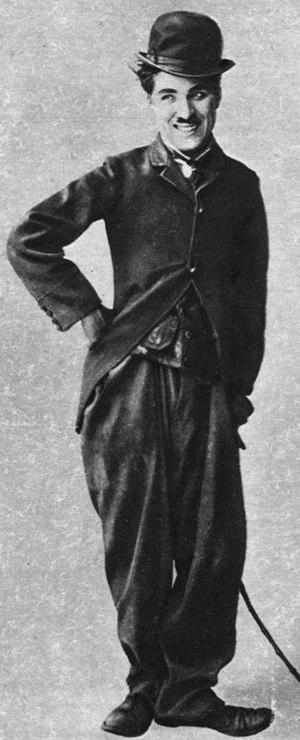
Charles Spencer Chaplin, dit Charlie Chaplin [ˈt͡ʃɑːli ˈt͡ʃæplɪn], né le 16 avril 1889 probablement à Londres et mort le 25 décembre 1977 à Corsier-sur-Vevey, est un acteur, réalisateur, scénariste, producteur et compositeur britannique.